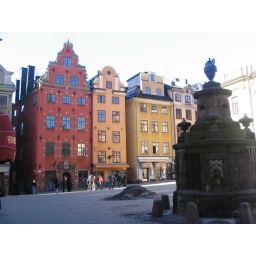
The best hot chocolate in all of Stockholm is at Chokladkoppen, there on the first floor of the gold building in the middle.